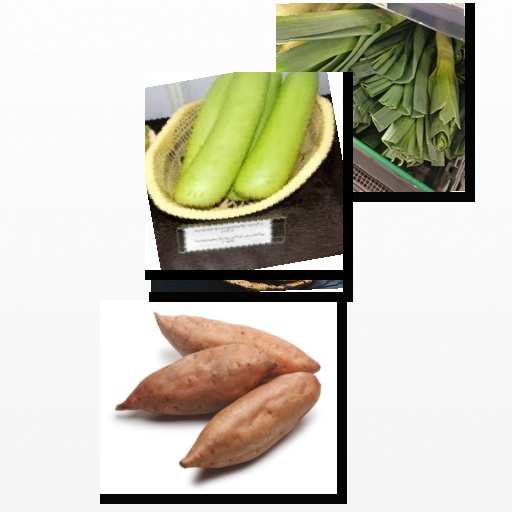
Food items: leek, sweet_potato, bottle_gourd, corn